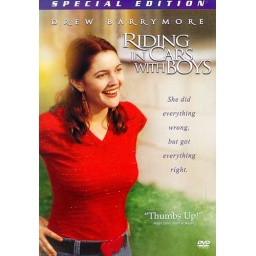
riding in cars with boys